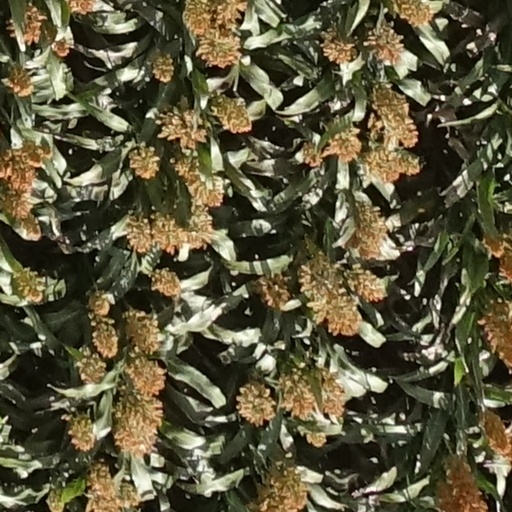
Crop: sorghum